Ghazi Khan

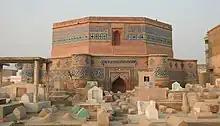

The tomb of Ghazi Khan, locally called as "handeera" in Balochi was built in the beginning of 15th century. This seems like the tomb of Shah Rukn-e-Alam in Multan. It is located in the Mulla Quaid Shah Graveyard. Its main gate is from eastern side and two small doors are in side of north and south. Every side of the tomb is from inside and there are conical minarets from the outside. Its circular distance from the earth is . The half diameter of the conical minarets remains on the highest of . There are 28 ladders from northern side in the internal side. The graveyard was built up around the tomb of Ghazi Khan. This is the oldest building in the city. The tomb condition is continuously deteriorating and many social activists are raising voice to preserve this heritage.